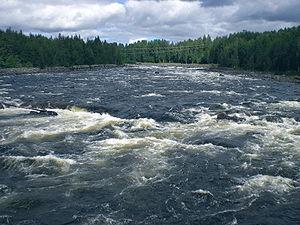
Vindelälven est une rivière du nord de la Suède et un affluent du fleuve l'Umeälven.